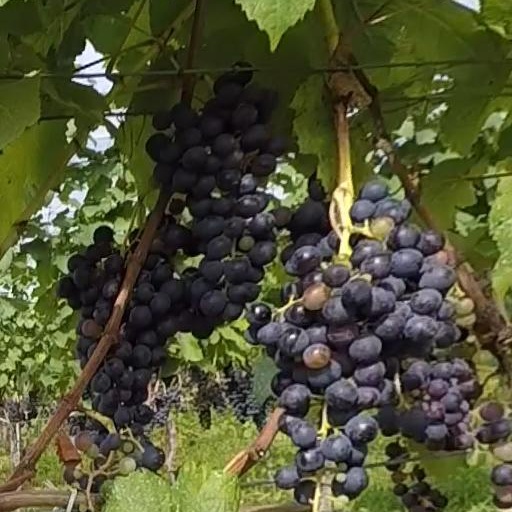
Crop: grape